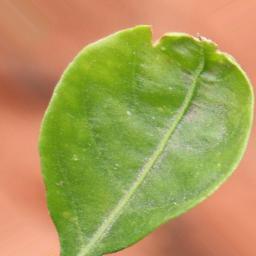
Label: healthy